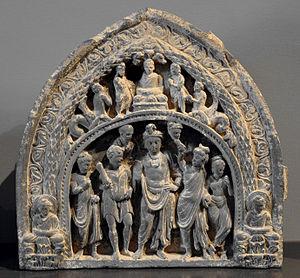
Le Gandhara est le nom antique d'une région située dans le nord-ouest de l'actuel Pakistan. Plus précisément, le bassin de Peshawar, avec une muraille verticale de montagnes sur trois côtés et la vallée de l'Indus sur le quatrième côté. Ses villes principales étaient Purushapura — l'actuelle Peshawar — à l'Ouest, Mardan, au centre, et, sur sa frontière Est, Taxila : trois centres commerciaux de premier plan entre la Chine, l'Inde et l'Occident au début de notre ère. Cette région essentielle au commerce était aussi un riche terroir : il fut occupé par de nombreux envahisseurs étrangers. Les cultures que ceux-ci apportaient se fondaient dans la culture locale composite et tolérante. Ce fut en particulier le cas dans les royaumes indo-grecs et dans l'empire kouchan. Puis le Gandhara traversa des moments plus confus, jusqu'à l’expansion de la religion musulmane avec les Saffarides. Peu après, le nom même de « Gandhara » s'appliqua à une autre région.